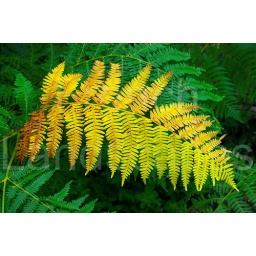
Yellow on green ferns leaves in Provence forest